China National GeneBank

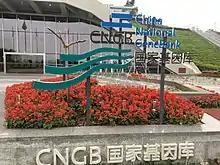
China National GeneBank building located at the Dapeng Peninsula

China National GeneBank or CNGB is China's first national-level gene storage bank, approved and funded by the Chinese government. Based in the Dapeng Peninsula of Shenzhen, CNGB's mission is to support public welfare, life science research and innovation, as well as industry incubation, through effective bioresource conservation, digitalization and utilization.